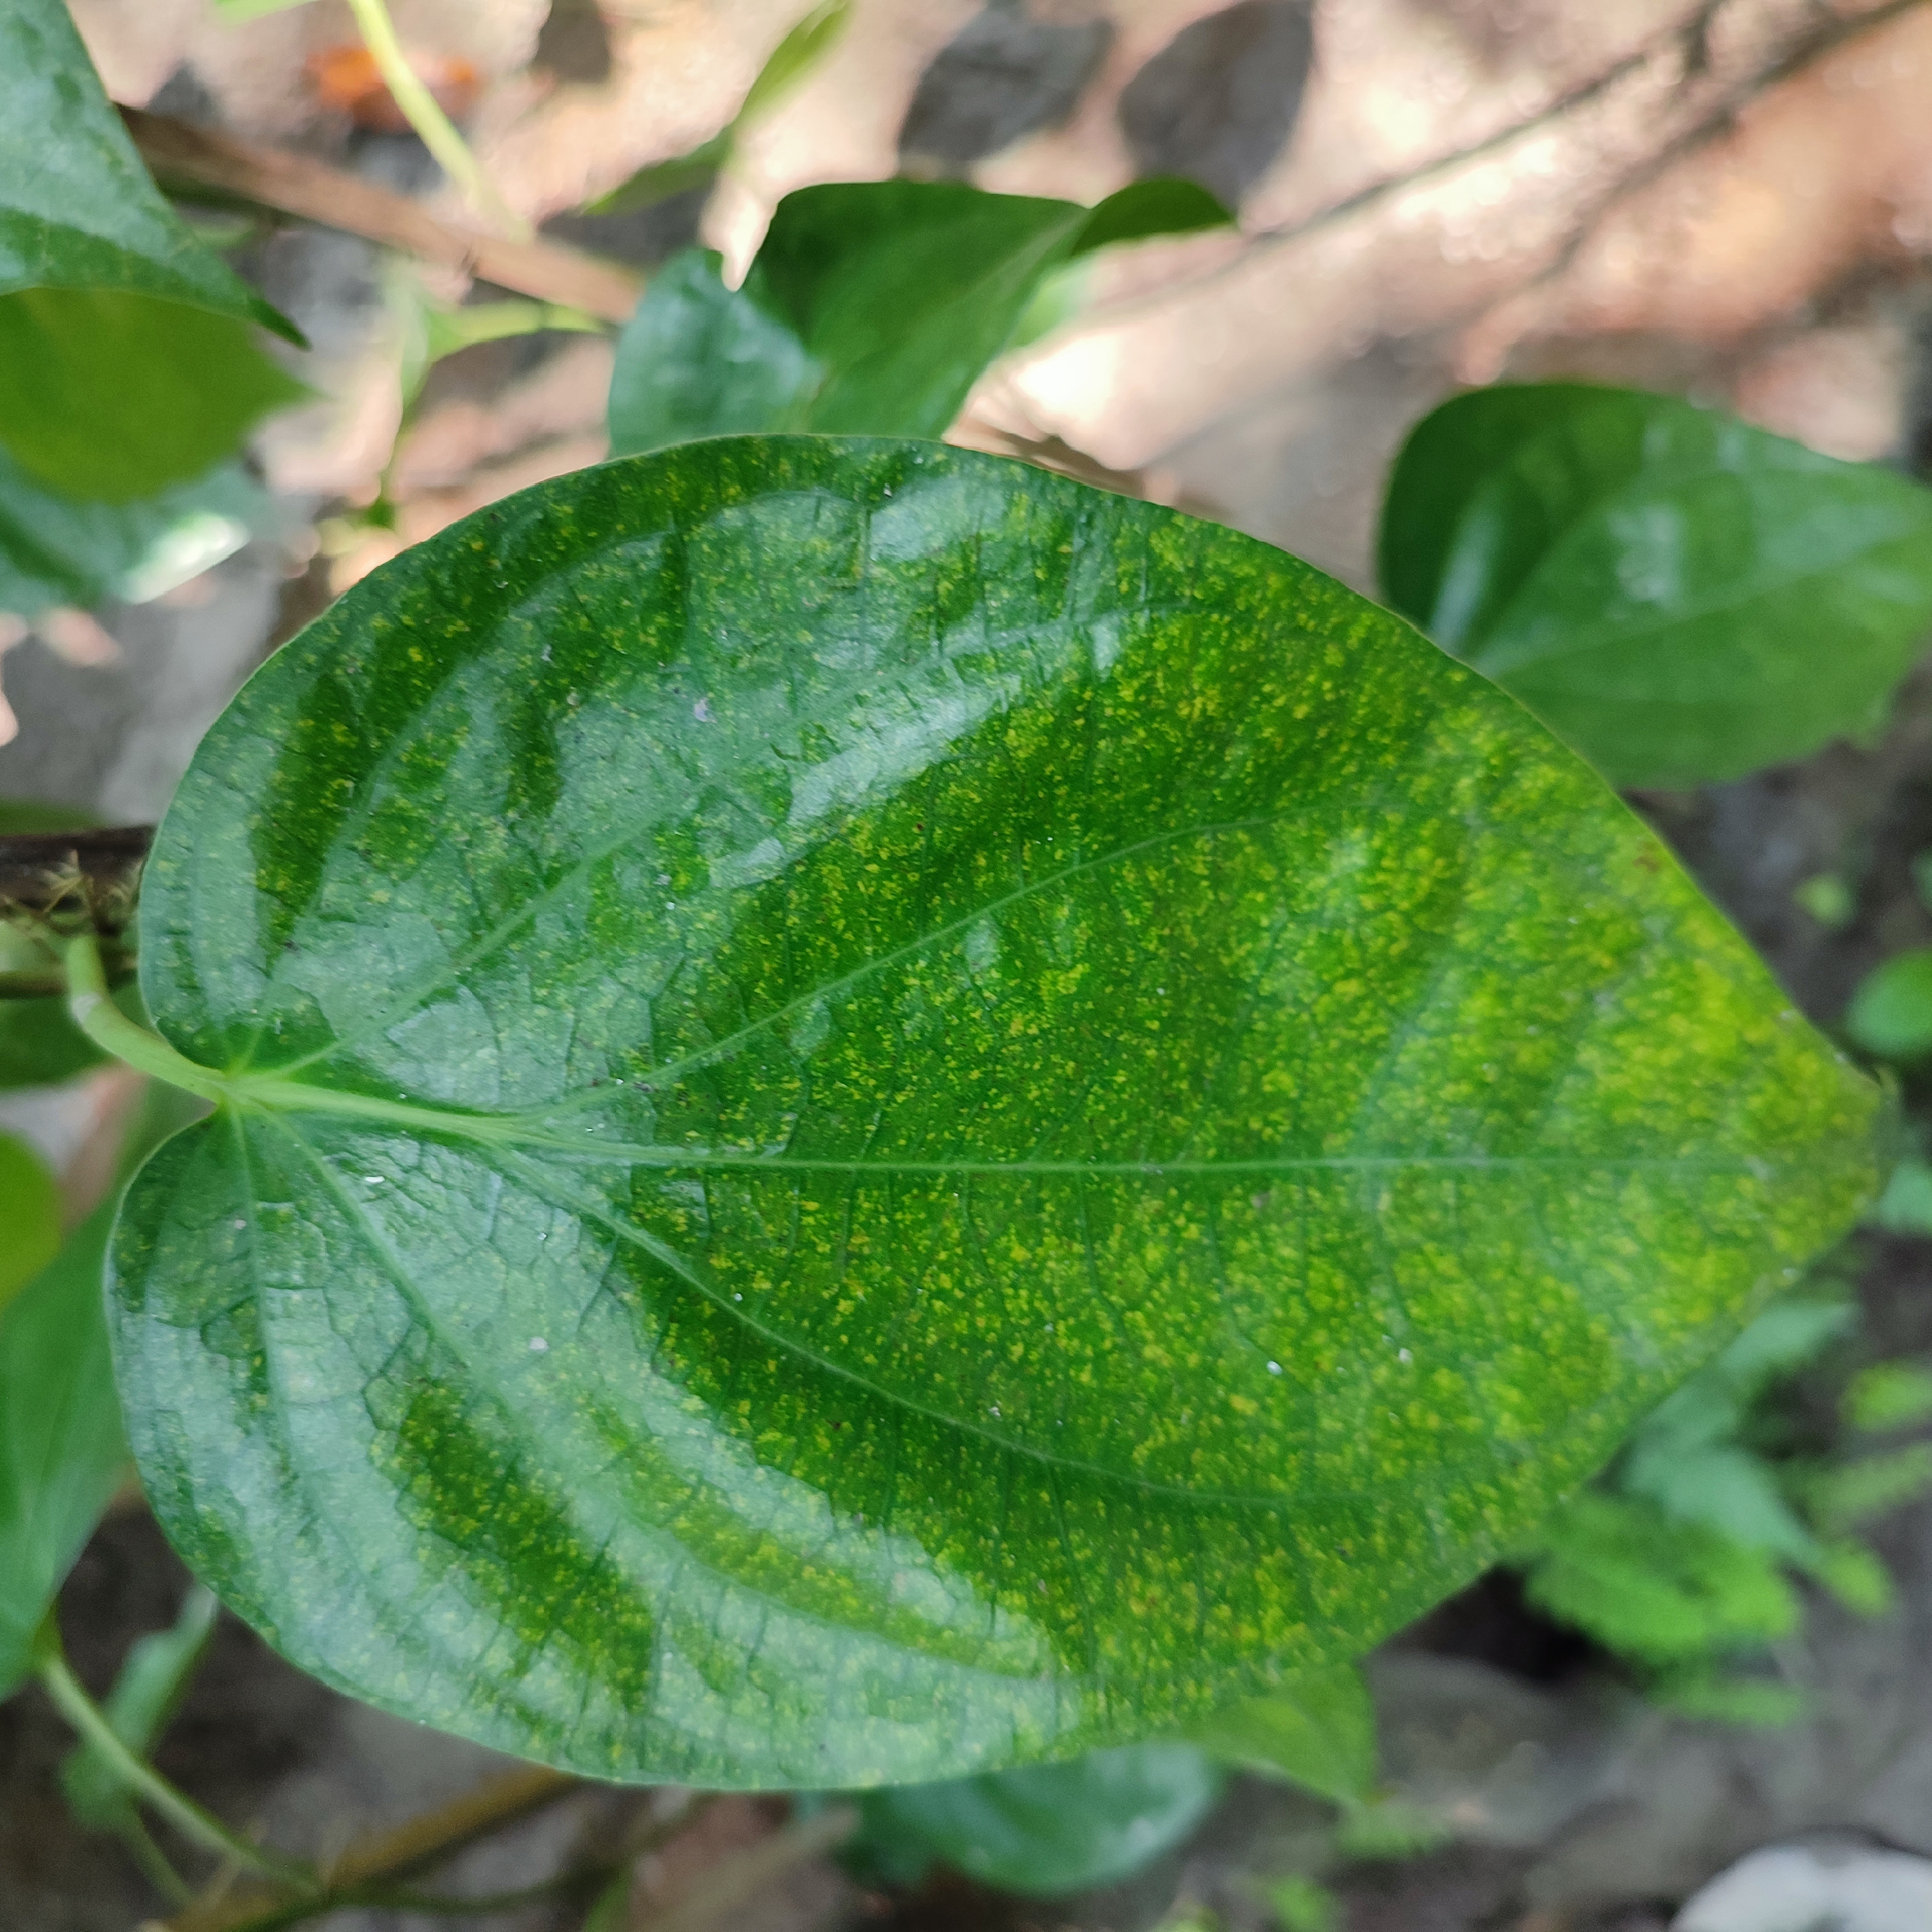
Label: Healthy_Leaf